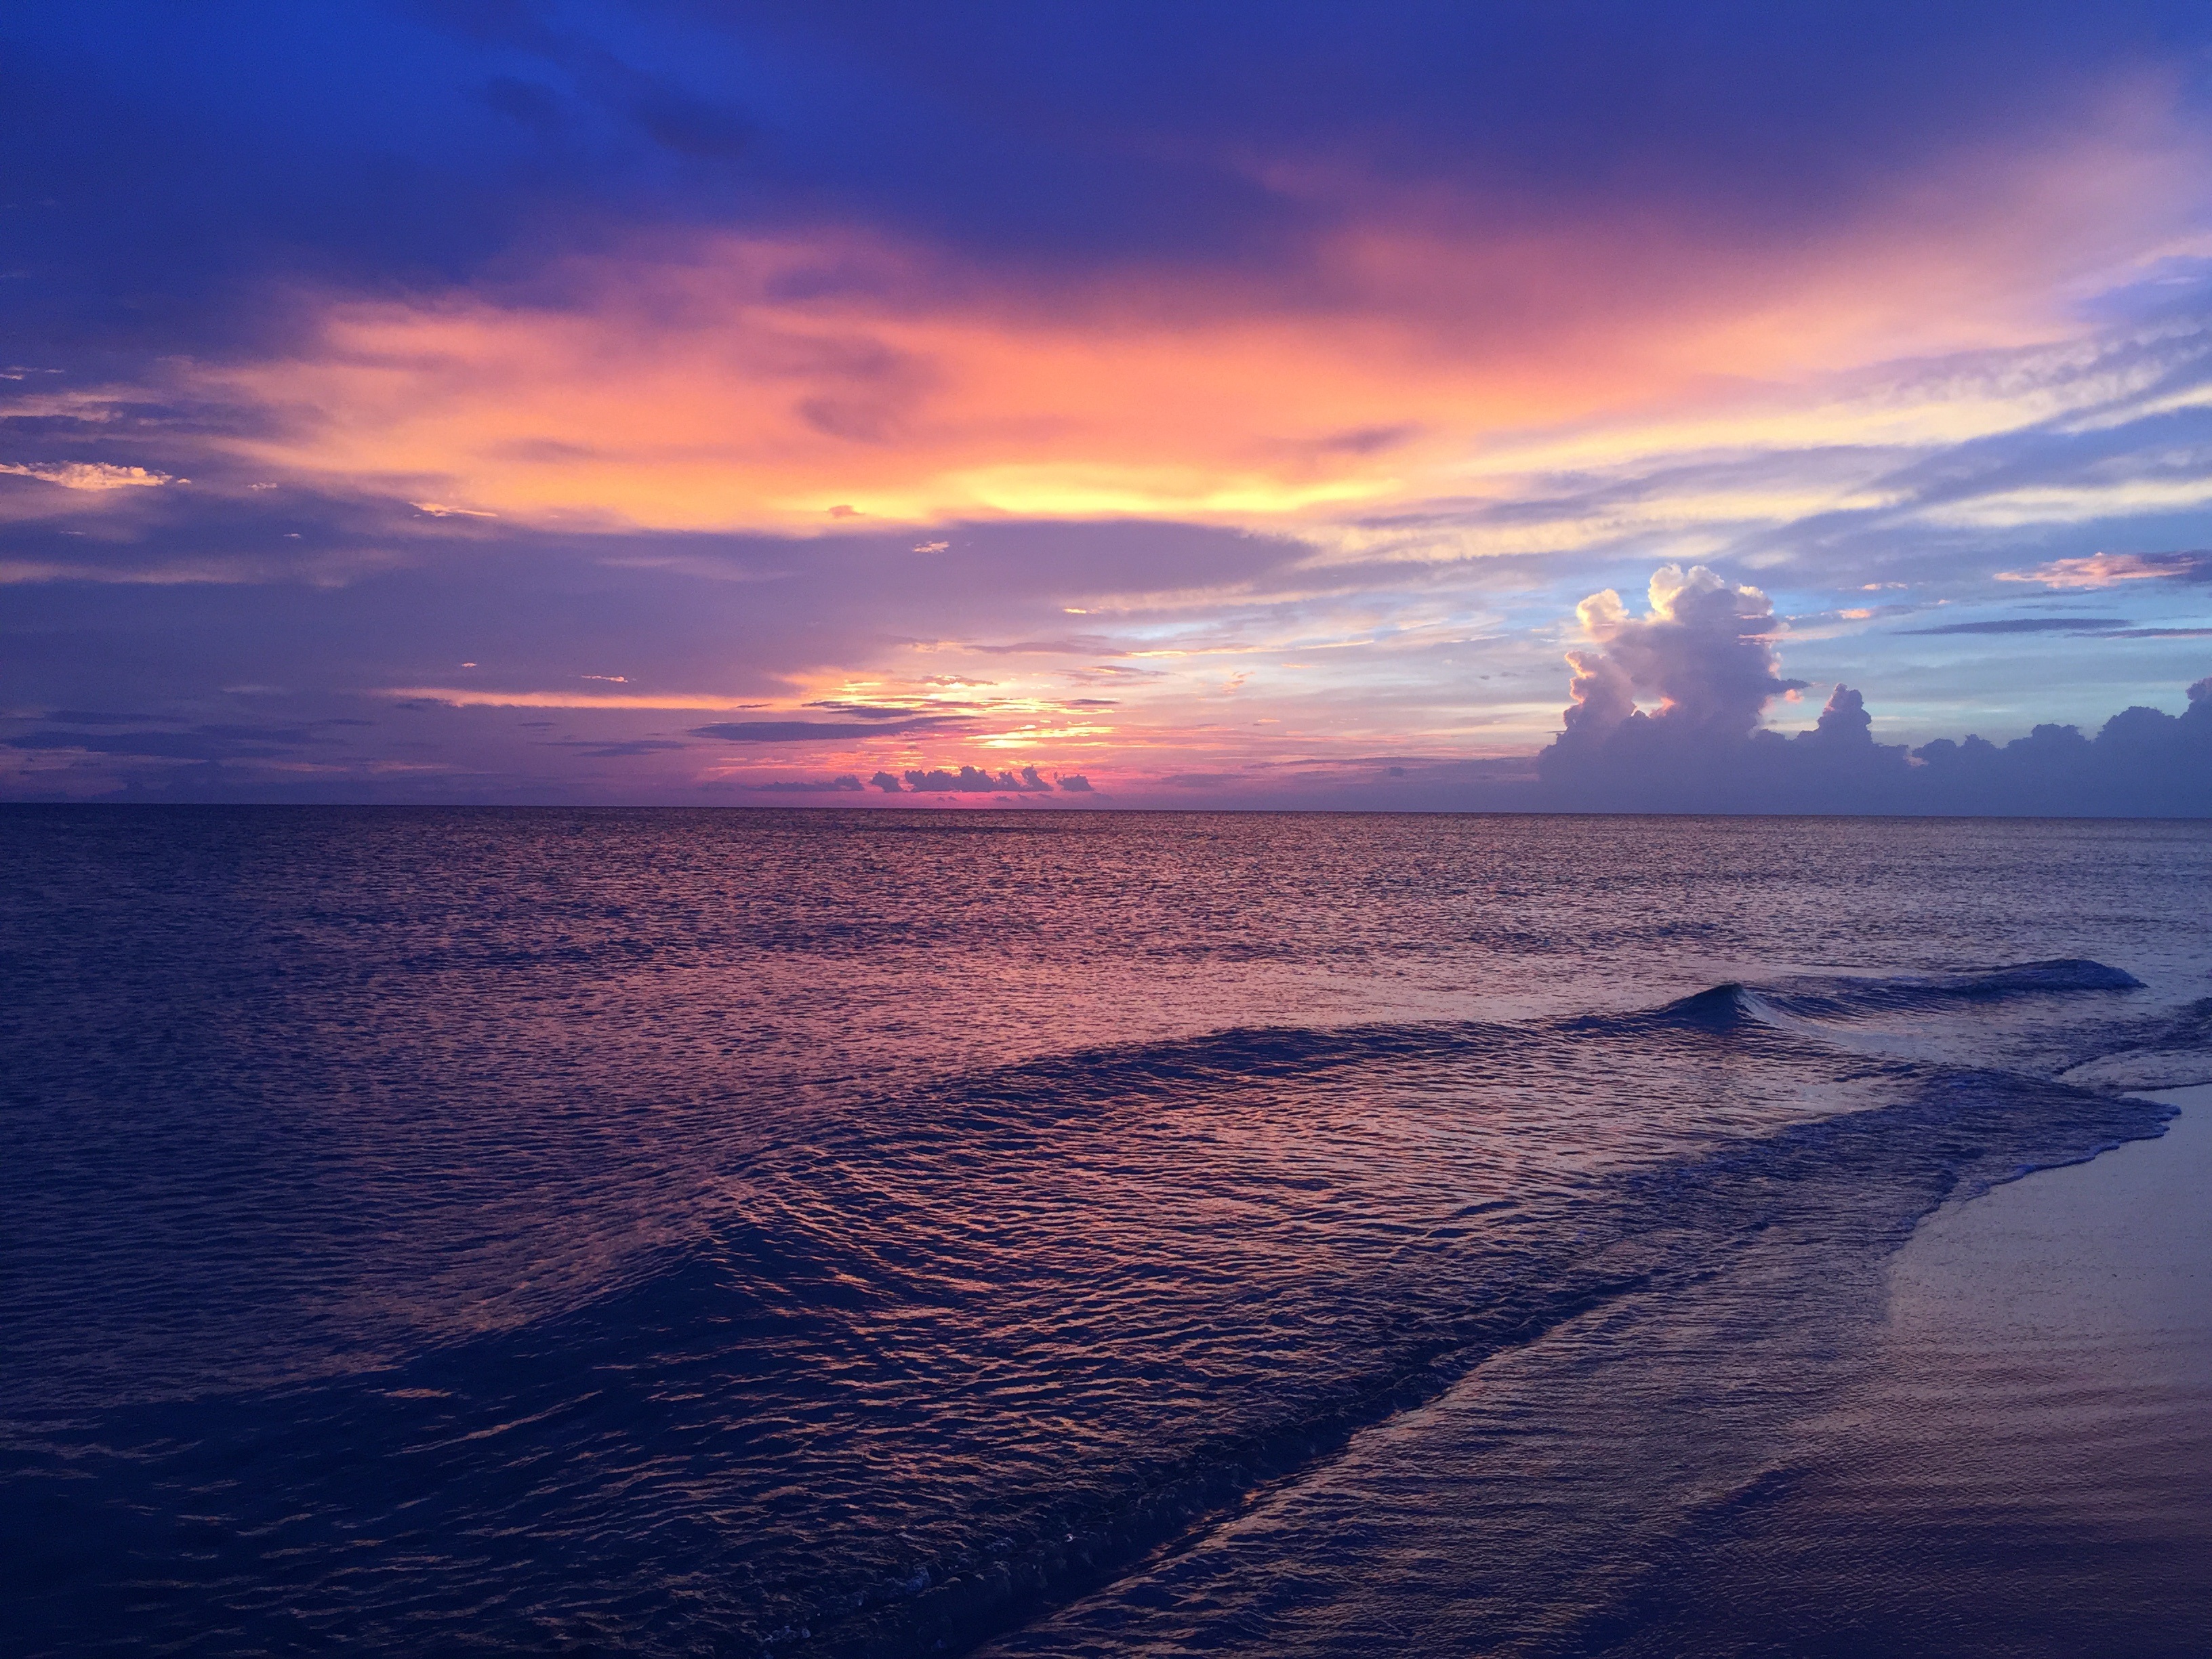
beach, sea, coast, ocean, horizon, cloud, sky, sun, sunrise, sunset, sunlight, morning, shore, wave, dawn, coastline, dusk, evening, twilight, orange, reflection, bay, blue, body of water, cape, afterglow, wind wave